Eric Burdon

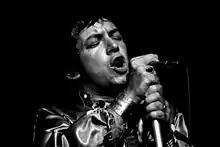

Although the band Burdon formed in the late 1960s was sometimes called Eric Burdon and the New Animals, it was not until 1998 that the name Eric Burdon and the New Animals was officially adopted. The 1998 band had bassist Dave Meros, guitarist Dean Restum, drummer Aynsley Dunbar and keyboard guitarist Neal Morse. They recorded "Live at the Coach House" on 17 October 1998, released on video and DVD in December that year. In 1999 they released "The Official Live Bootleg No. 2" and in August 2000 "The Official Live Bootleg 2000", with Martin Gerschwitz on keyboards.